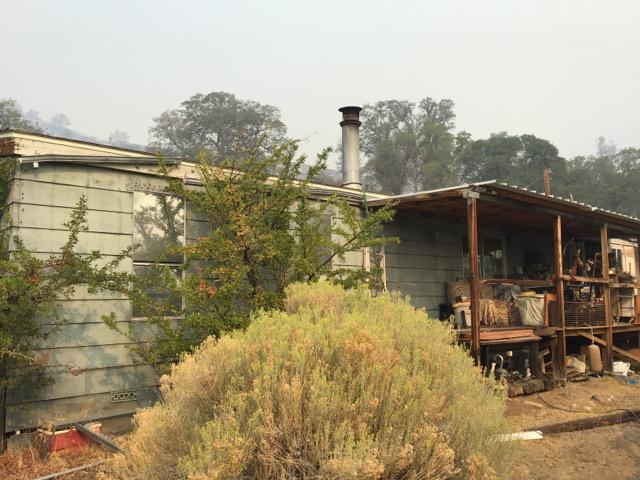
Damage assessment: no_damage